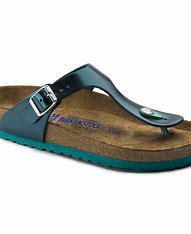
Brand: Birkenstock
Model: 100